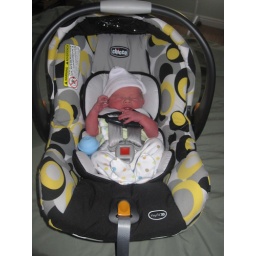
first imprisonment in the car seat